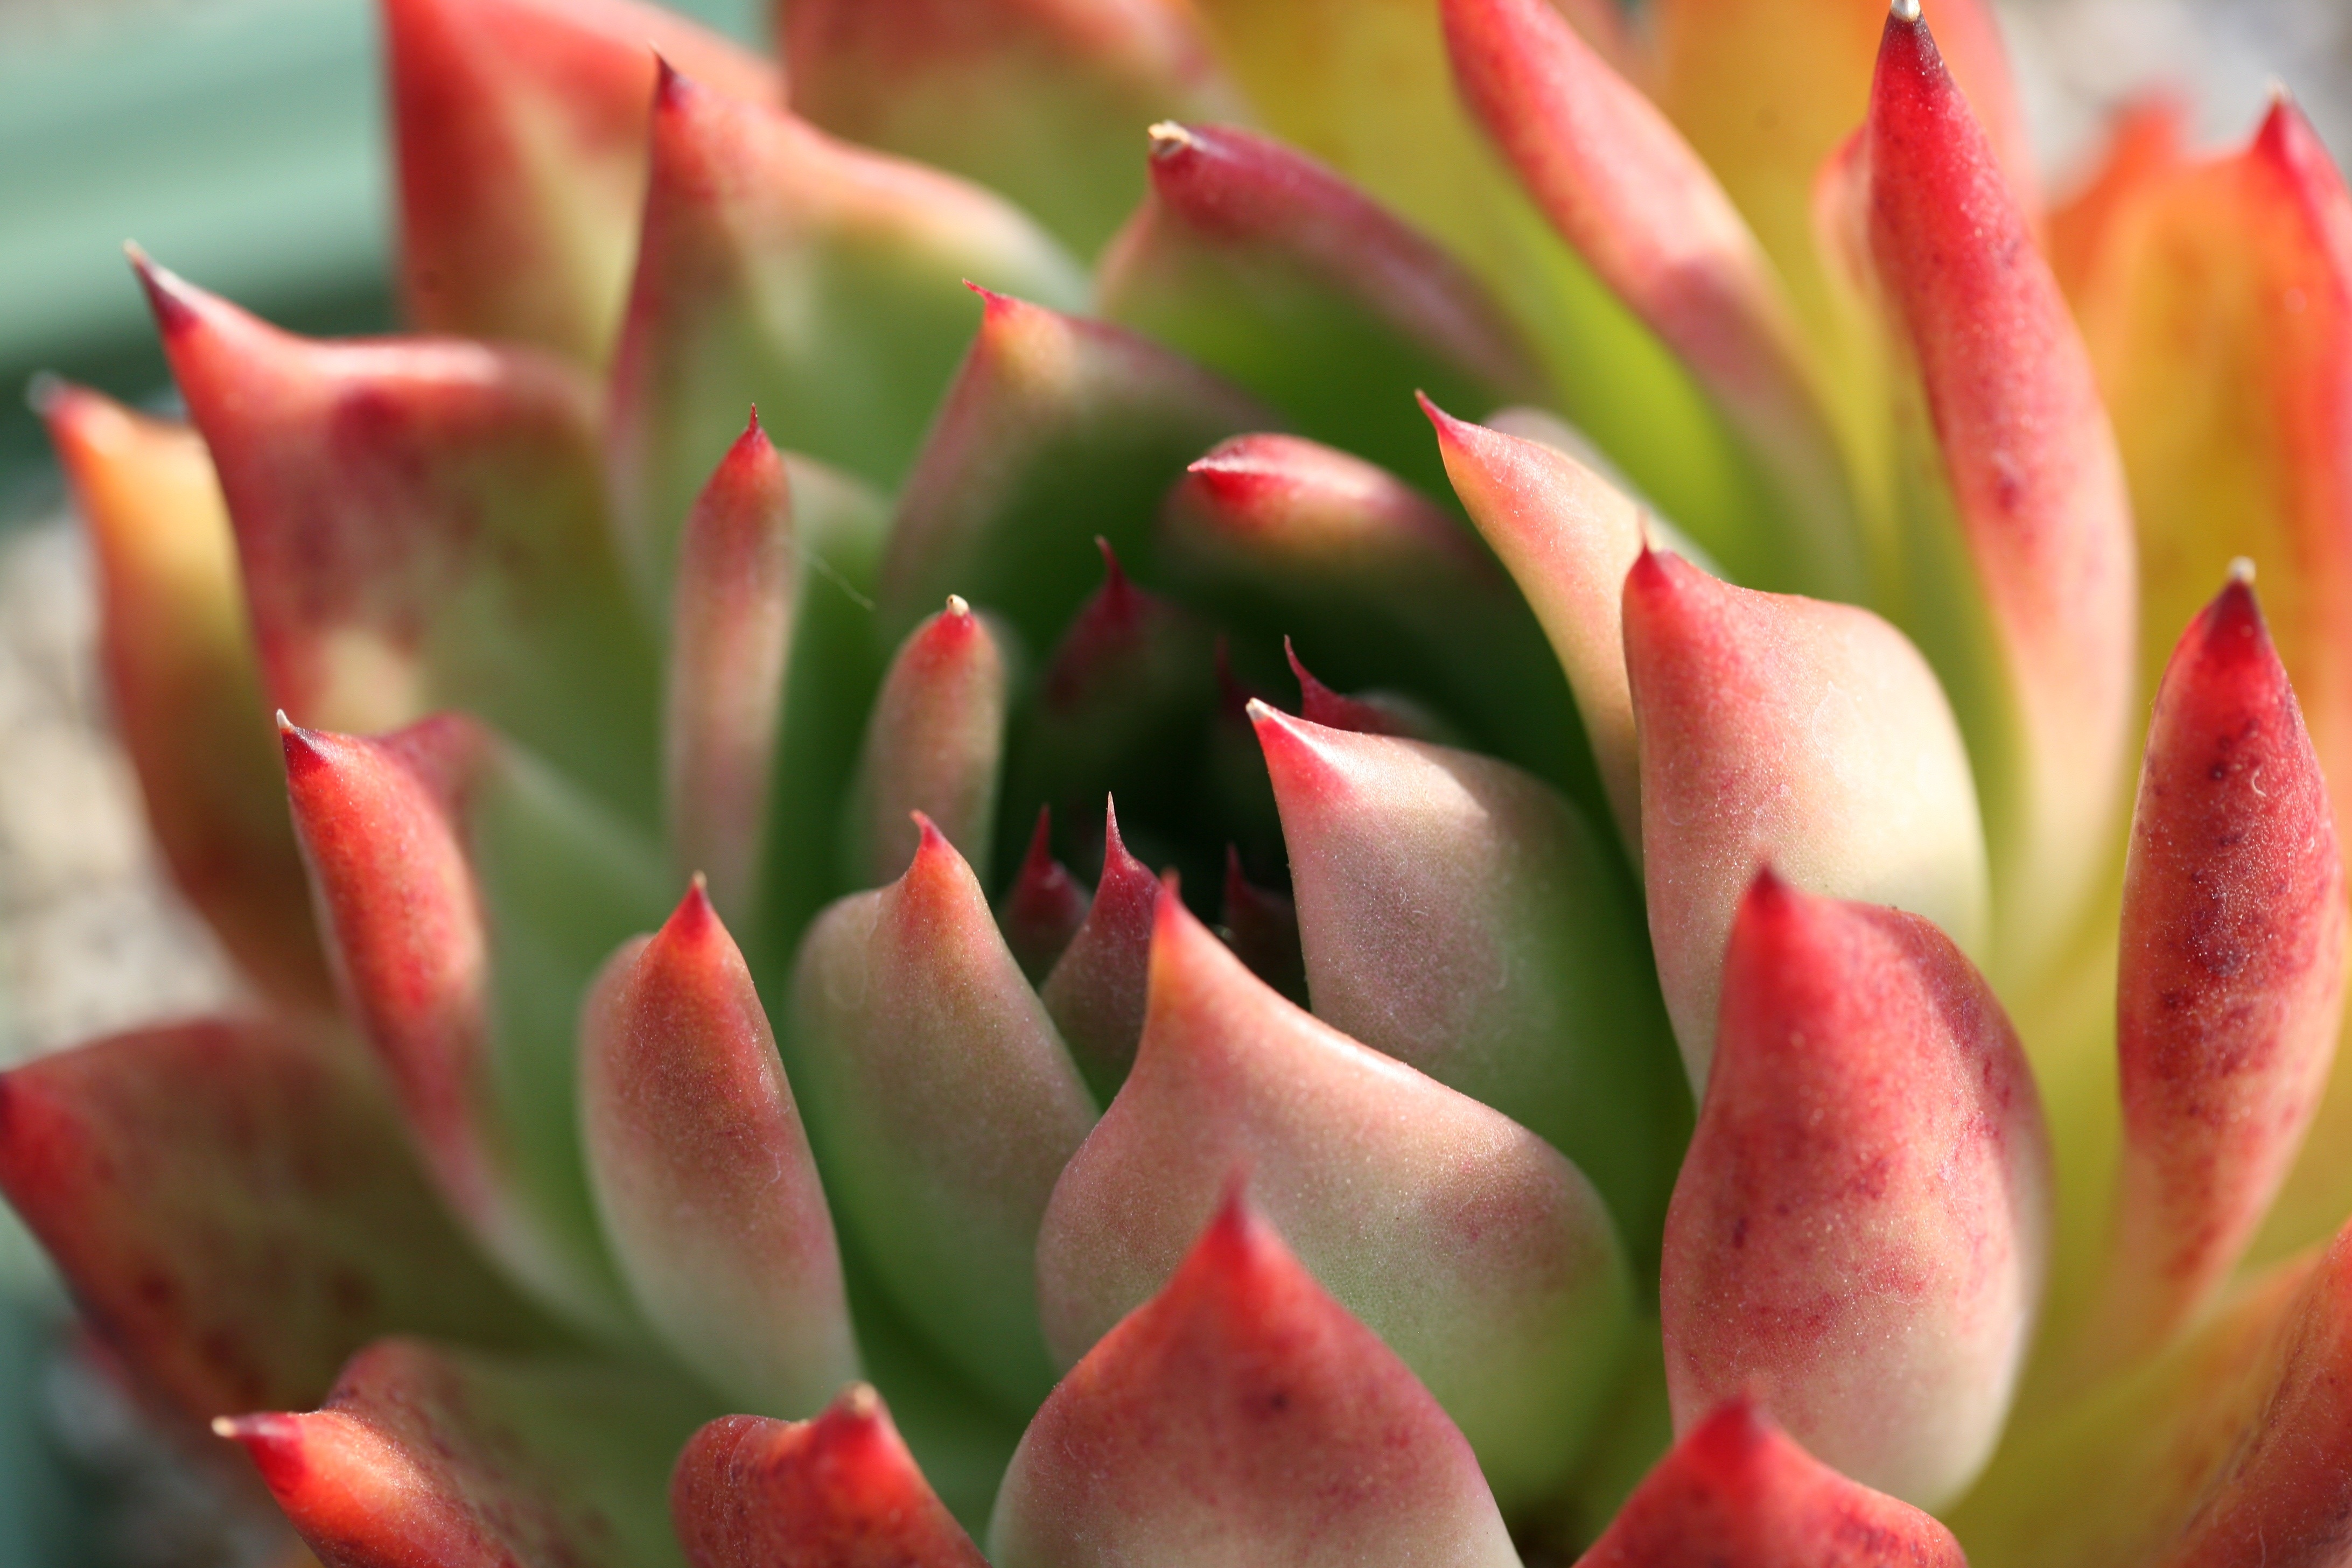
nature, cactus, plant, flower, petal, tulip, red, botany, succulent, garden, flora, greenhouse, potted plant, plants, flowers, close up, makro, botanical garden, bud, macro photography, flowering plant, affix, a flower garden, a fleshy plant, fleshy in this, mini potted, plant stem, land plant